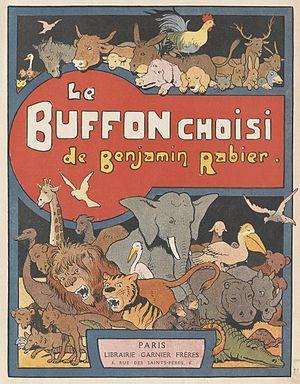
Benjamin Rabier, Le Buffon choisi, 1913